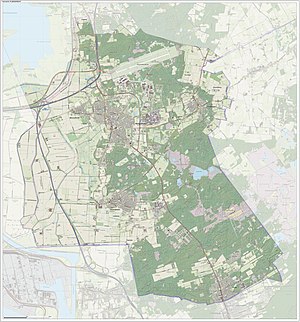
Woensdrecht
Woensdrecht er en kommune og en by i den sydlige provins Noord-Brabant i Nederlandene.